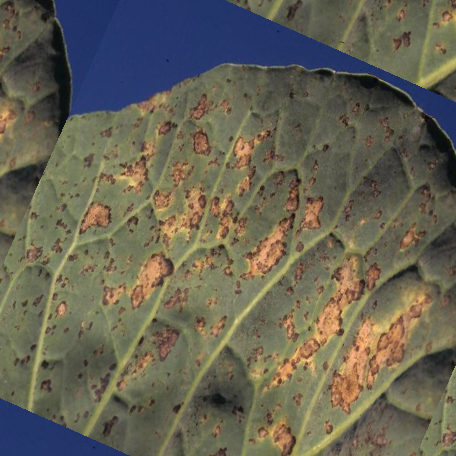
Label: Downy Mildew